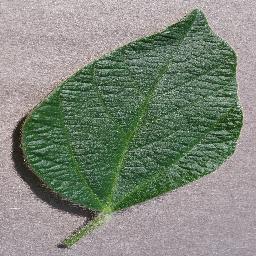
Label: Soybean___healthy